Mount Popov

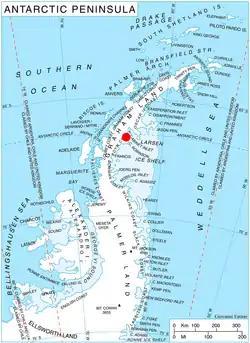
Location of Heros Peninsula in Graham Land, Antarctic Peninsula.

Mount Popov is the broad ice-covered peak with precipitous rocky slopes rising to 1248 m in eastern Bigla Ridge on Heros Peninsula, Foyn Coast on the Antarctic Peninsula. It surmounts Beaglehole Glacier to the west and Cabinet Inlet to the northeast.